Sonic Adventure

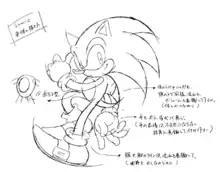
Sonic was redesigned to appear slimmer and more "mature" by Yuji Uekawa.

Sonic Team felt challenged by the new hardware to recreate Sonic and his world in a new way. They began development using the character designs from the Genesis games, but quickly discovered the characters' bodies were too short and their heads too big, making them difficult to see. Retro game characters, such as Pac-Man, were also being reborn in a more "urban" fashion around the same time, something that made Sonic Team jealous and feel the original character designs were dated. As such, Yuji Uekawa redesigned each character to suit the transition to 3D and to give them "new, edgy, more Western" design. Looking to the animation of Walt Disney and "Looney Tunes" for inspiration, he made Sonic more mature, taller and slimmer, and gave him longer quills. He darkened his blue color and gave him green irises to contrast with the rest of his color scheme, as well as reference Green Hill Zone. Uekawa tried to make Sonic look like a comic book character and compared the style to graffiti. After redesigning Sonic, he made the other characters fit this new art style. Hoshino noted that the characters' longer limbs made it easier to recreate their 2D poses in 3D.